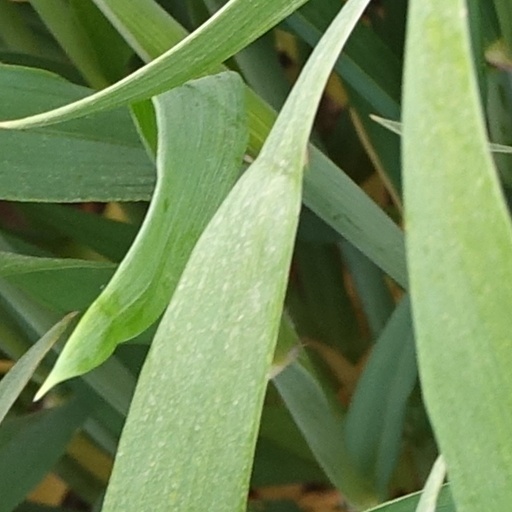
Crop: wheat